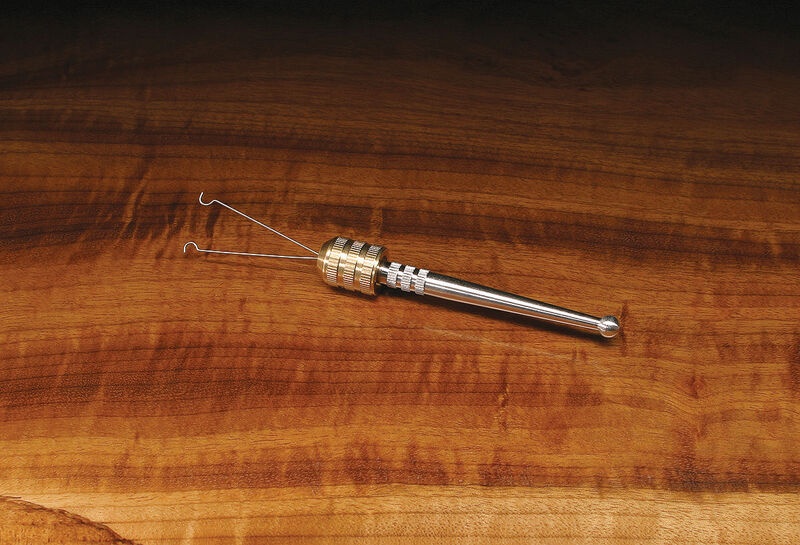
Stonfo RotoDubbing Split Twister #2
Brand: Hareline
Category: Sporting Goods > Outdoor Recreation > Fishing > Fishing Hook Removal Tools > Fly Tying Tool Sets